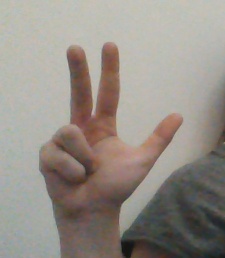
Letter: al